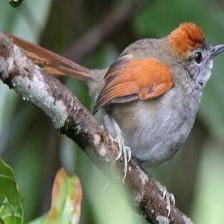
Species: AZARAS SPINETAIL
Scientific name: SYNALLAXIS AZARAE